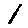
Label: 1